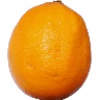
Label: Lemon Meyer 1